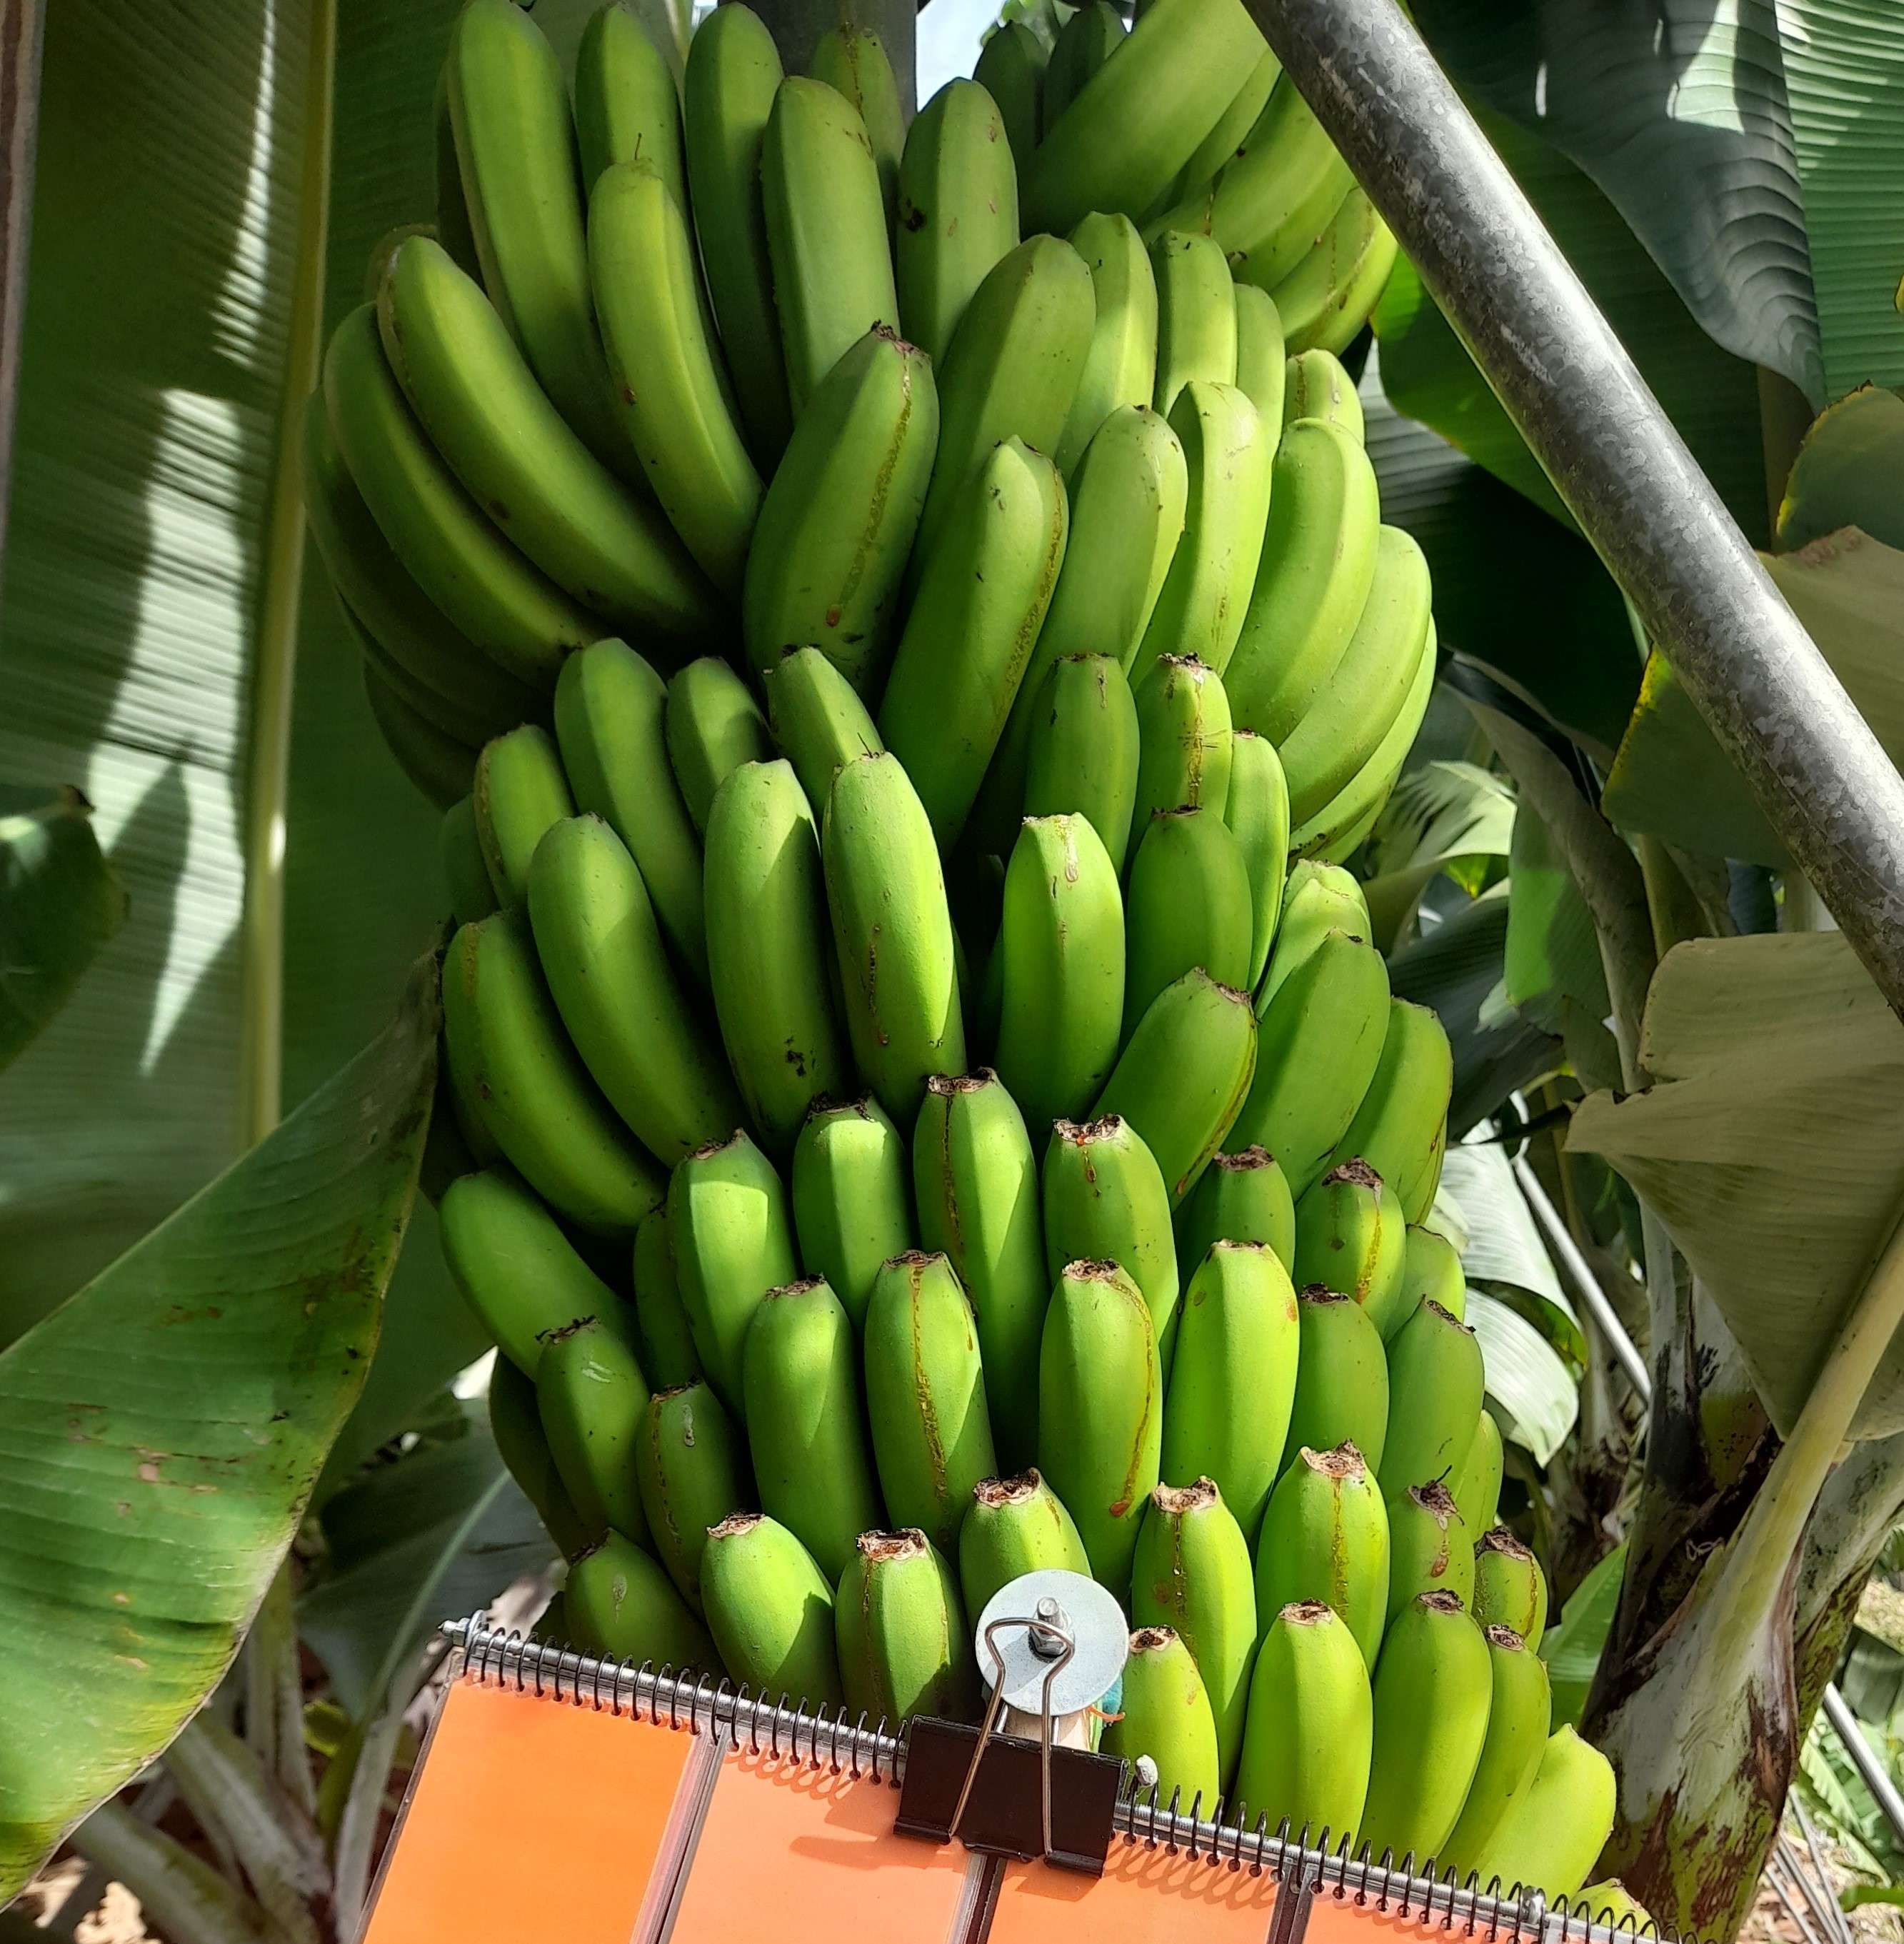
Label: Cut